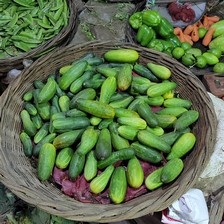
Label: cucumber